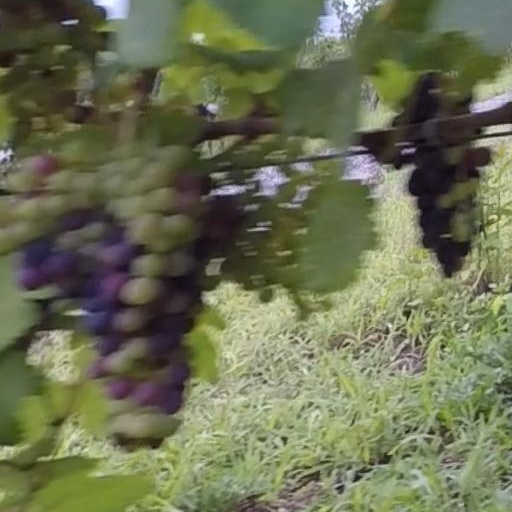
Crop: grape